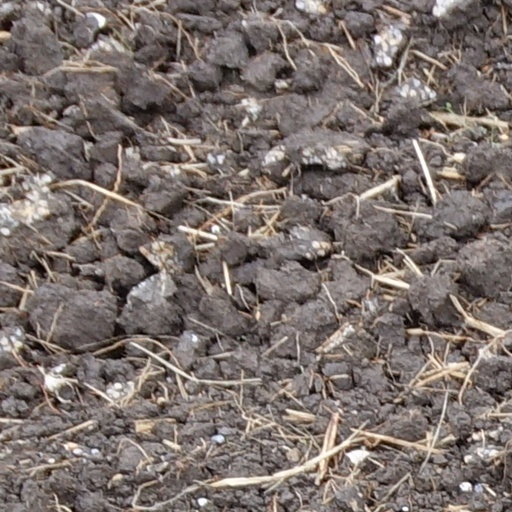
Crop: wheat